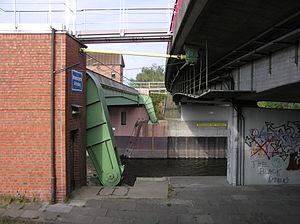
Le canal latéral à l'Elbe est une voie navigable fédérale du land Basse-Saxe, reliant le port d'Edesbüttel sur le Mittellandkanal, au port d’Artlenburg sur l'Elbe. Il a été inauguré le 15 juin 1976, au terme d'un chantier de huit années, par le ministre des Transports Kurt Gscheidle, le bourgmestre de la ville hanséate de Hambourg Hans-Ulrich Klose et le ministre-président de Basse-saxe Ernst Albrecht. L'exploitant de l'ESK est le Service de la Navigation d'Uelzen.